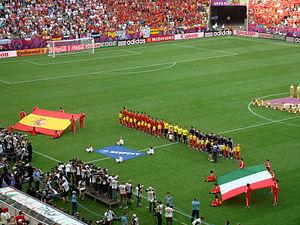
Le respect évoque l'aptitude à considérer ce qui a été énoncé et admis dans le passé, et d'en tirer les conséquences dans le présent. Il peut ainsi être question du respect d'une promesse, du respect d'un contrat ou du respect des règles d'un jeu. Dans ces exemples, le respect évoque l'aptitude à se remémorer le moment dans lequel un être humain s'est engagé, respectivement, à tenir sa promesse, à satisfaire aux conditions du contrat, ou à se conformer aux règles du jeu.